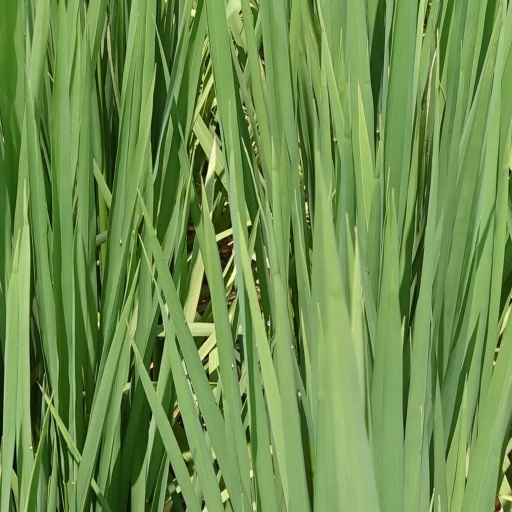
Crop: rice